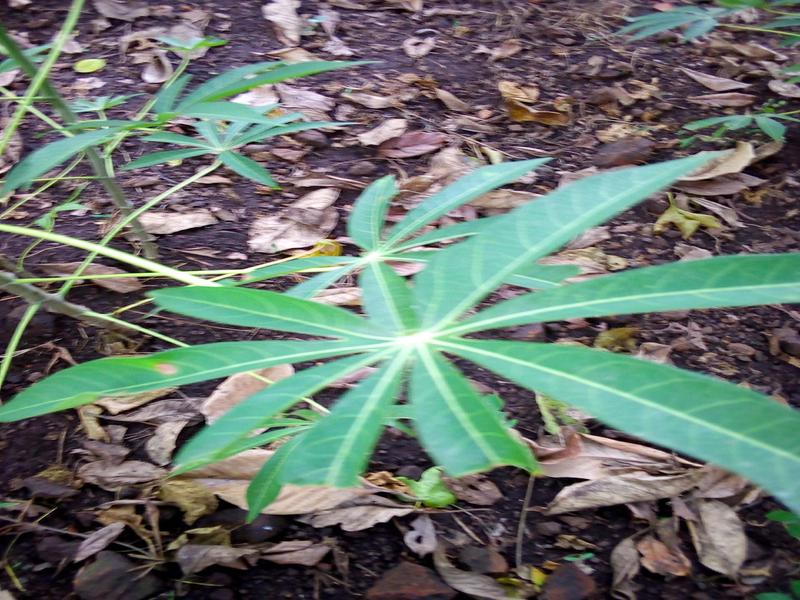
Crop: cassava
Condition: healthy